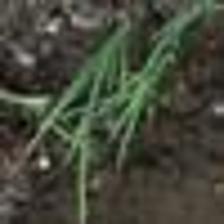
Label: clustered